James McClean

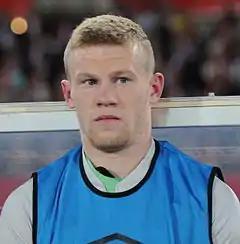
McClean with the Republic of Ireland in 2013

James Joseph McClean (born 22 April 1989) is an Irish professional footballer who plays as a winger for club Wrexham.